Potala Palace

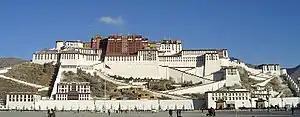
The Potala Palace in 2008

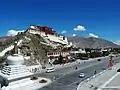
View showing recent Western Gate shops, highway, 2015

The number of visitors to the palace was restricted to 1,600 a day, with opening hours reduced to six hours daily to avoid over-crowding from 1 May 2003. The palace was receiving an average of 1,500 a day prior to the introduction of the quota, sometimes peaking to over 5,000 in one day. Visits to the structure's roof were banned after restoration efforts were completed in 2006 to avoid further structural damage. Visitorship quotas were raised to 2,300 daily to accommodate a 30% increase in visitorship since the opening of the Qingzang railway into Lhasa on 1 July 2006, but the quota is often reached by mid-morning. Opening hours were extended during the peak period in the months of July to September, where over 6,000 visitors would descend on the site.